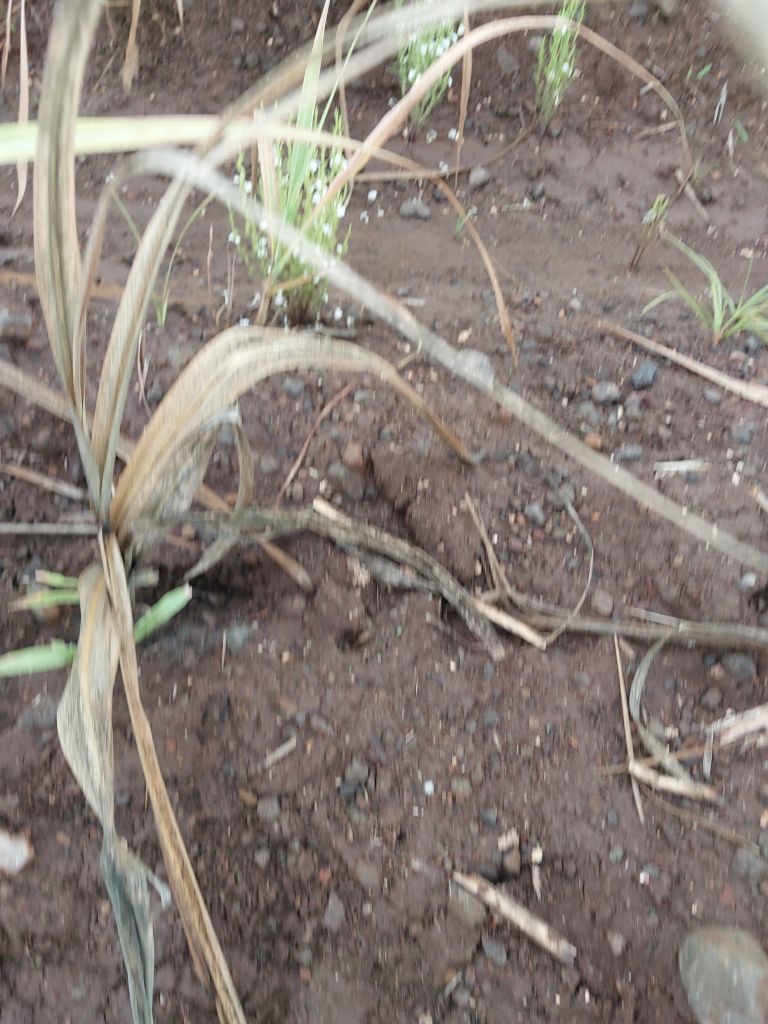
Label: Sett Rot